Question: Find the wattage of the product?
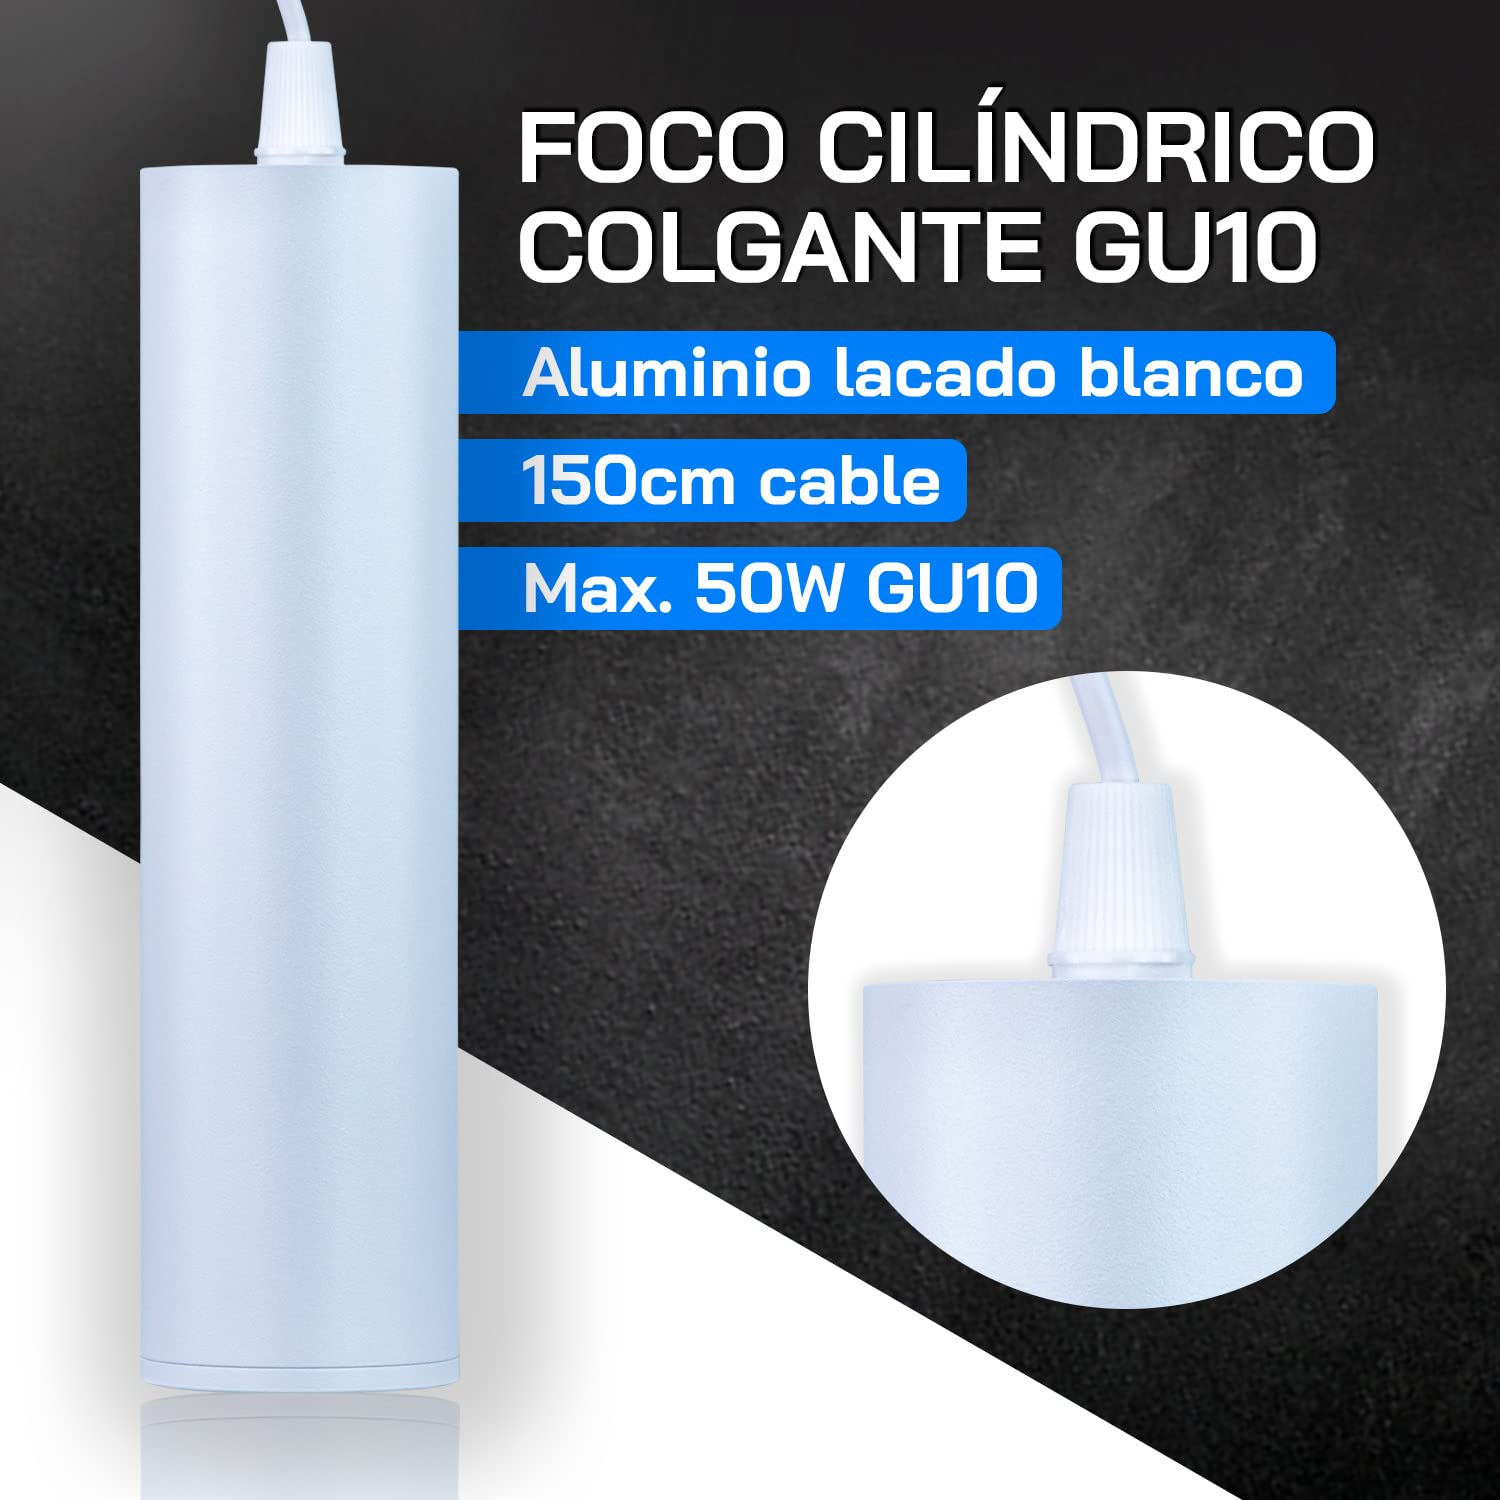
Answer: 50.0 watt